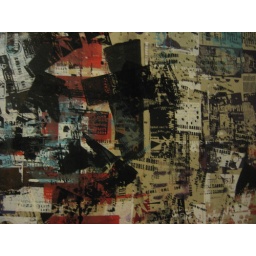
walls around death by audio &amp;amp; dirty on purpose practice room